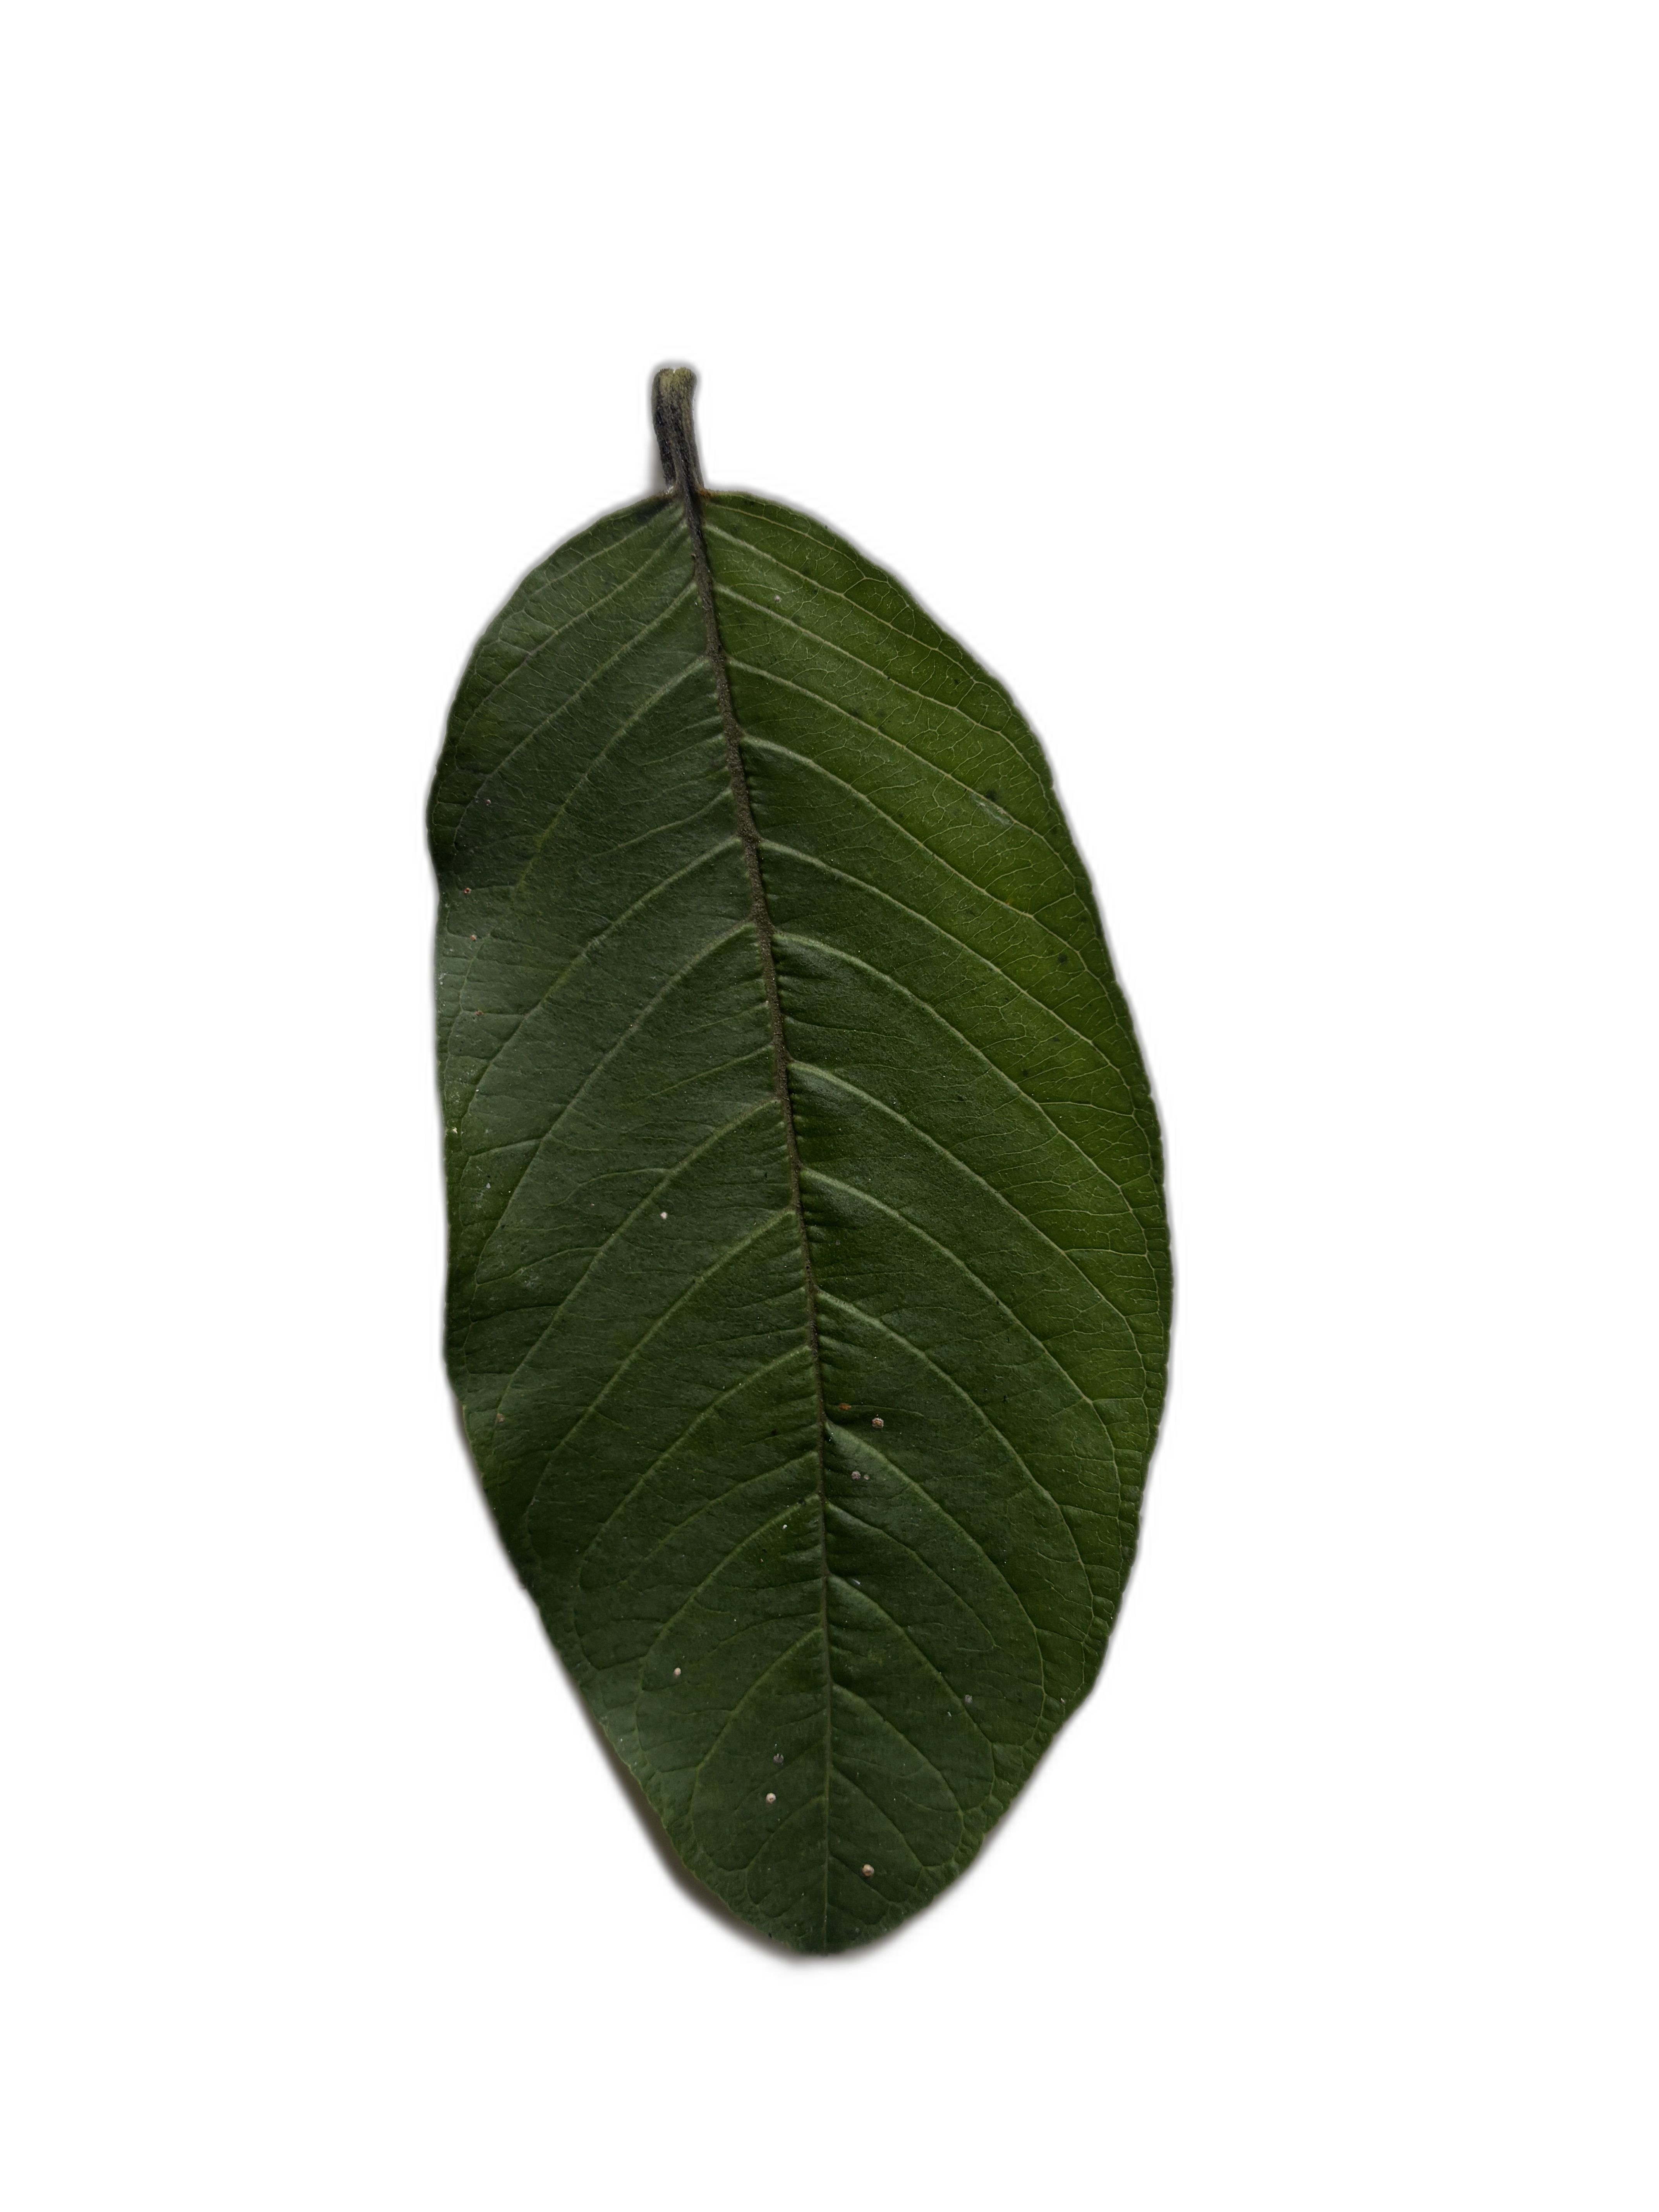
Plant part: leaf
Disease: Healthy